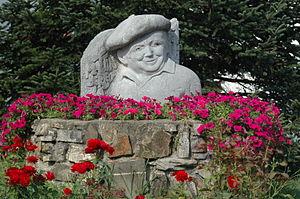
Ahetze, statue de Mattin Treku ,finie en 1982. Photo prise le 23/07/06 par Harrieta171
Ahetze est une commune française, située dans le département des Pyrénées-Atlantiques en région Nouvelle-Aquitaine.
Le bertso ou bertsu est un chant d'improvisation rimé et strophé chanté par des bertsolaris dont l'art remonte au XVIIIᵉ siècle. Bien que présent dans d'autres régions, le bertsolarisme est resté surtout vivace au Pays basque.
Mattin Treku Inharga, né le 11 novembre 1916 à Ahetze et mort le 22 juillet 1981 à Bayonne, était un bertsolari renommé du Pays basque français.